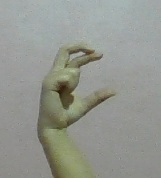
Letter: thal